Verónica Murguía

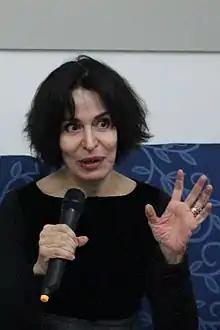
Murguía in 2017

Verónica Murguía (born 1960) is a Mexican fantasy writer who has won multiple prizes for her children's literature and novels. Her husband was poet David Huerta.